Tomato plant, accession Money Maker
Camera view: tilt-top (135 deg); turntable rotation: 270 degrees
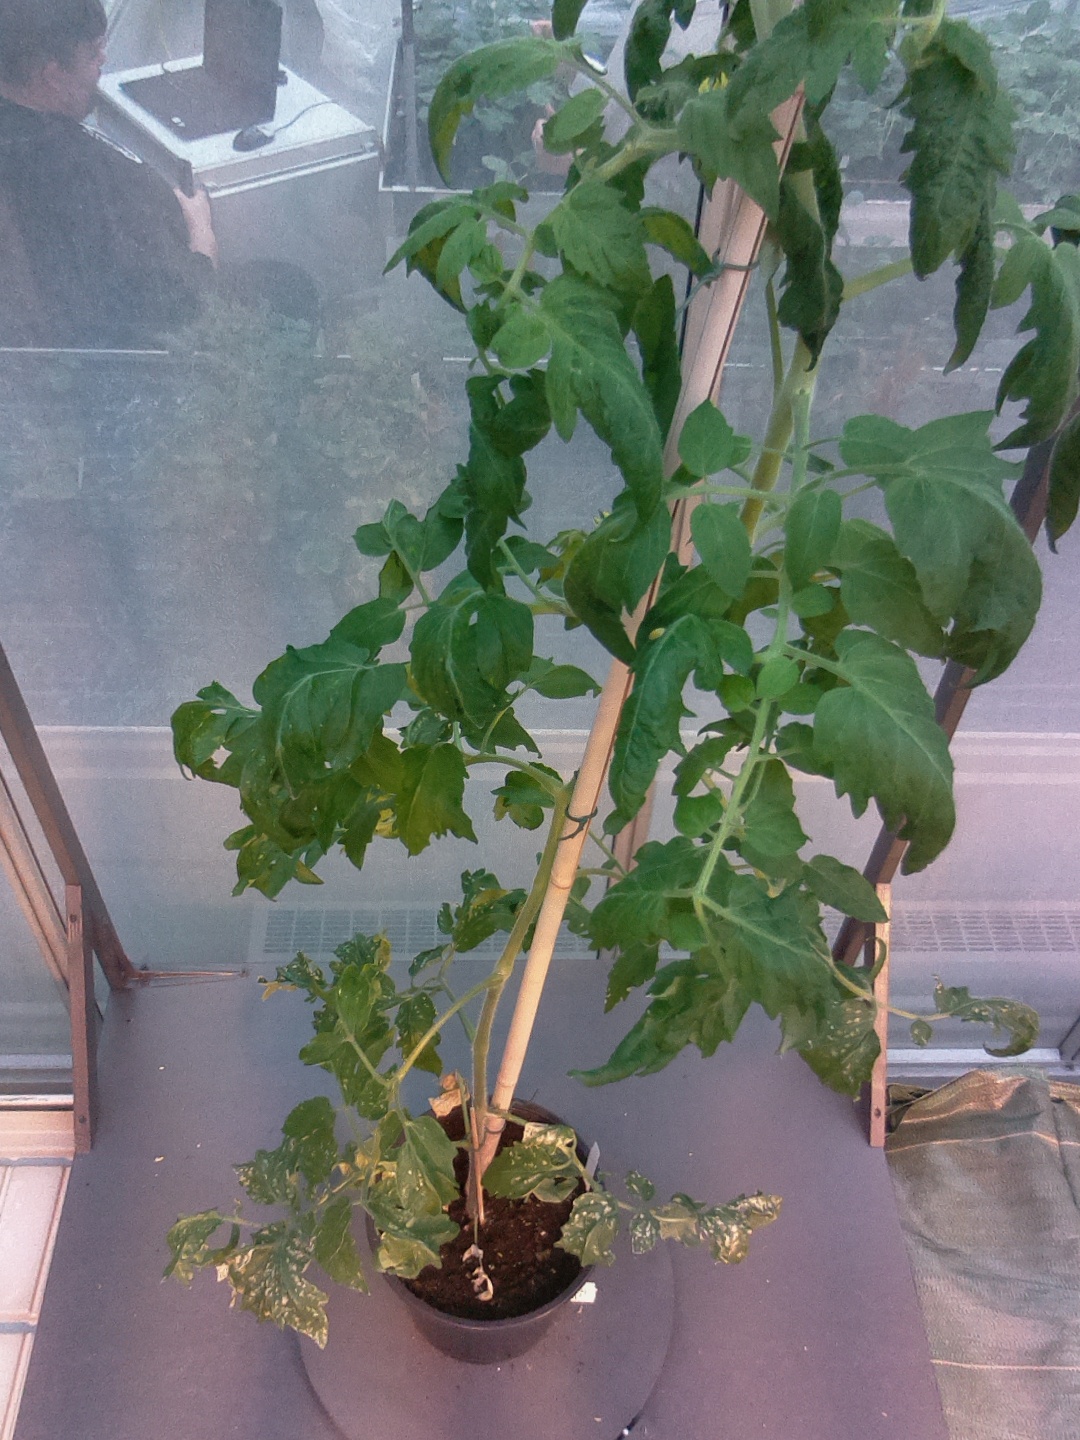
BBCH growth stage 70: Fruits at the main stem or branches visibles